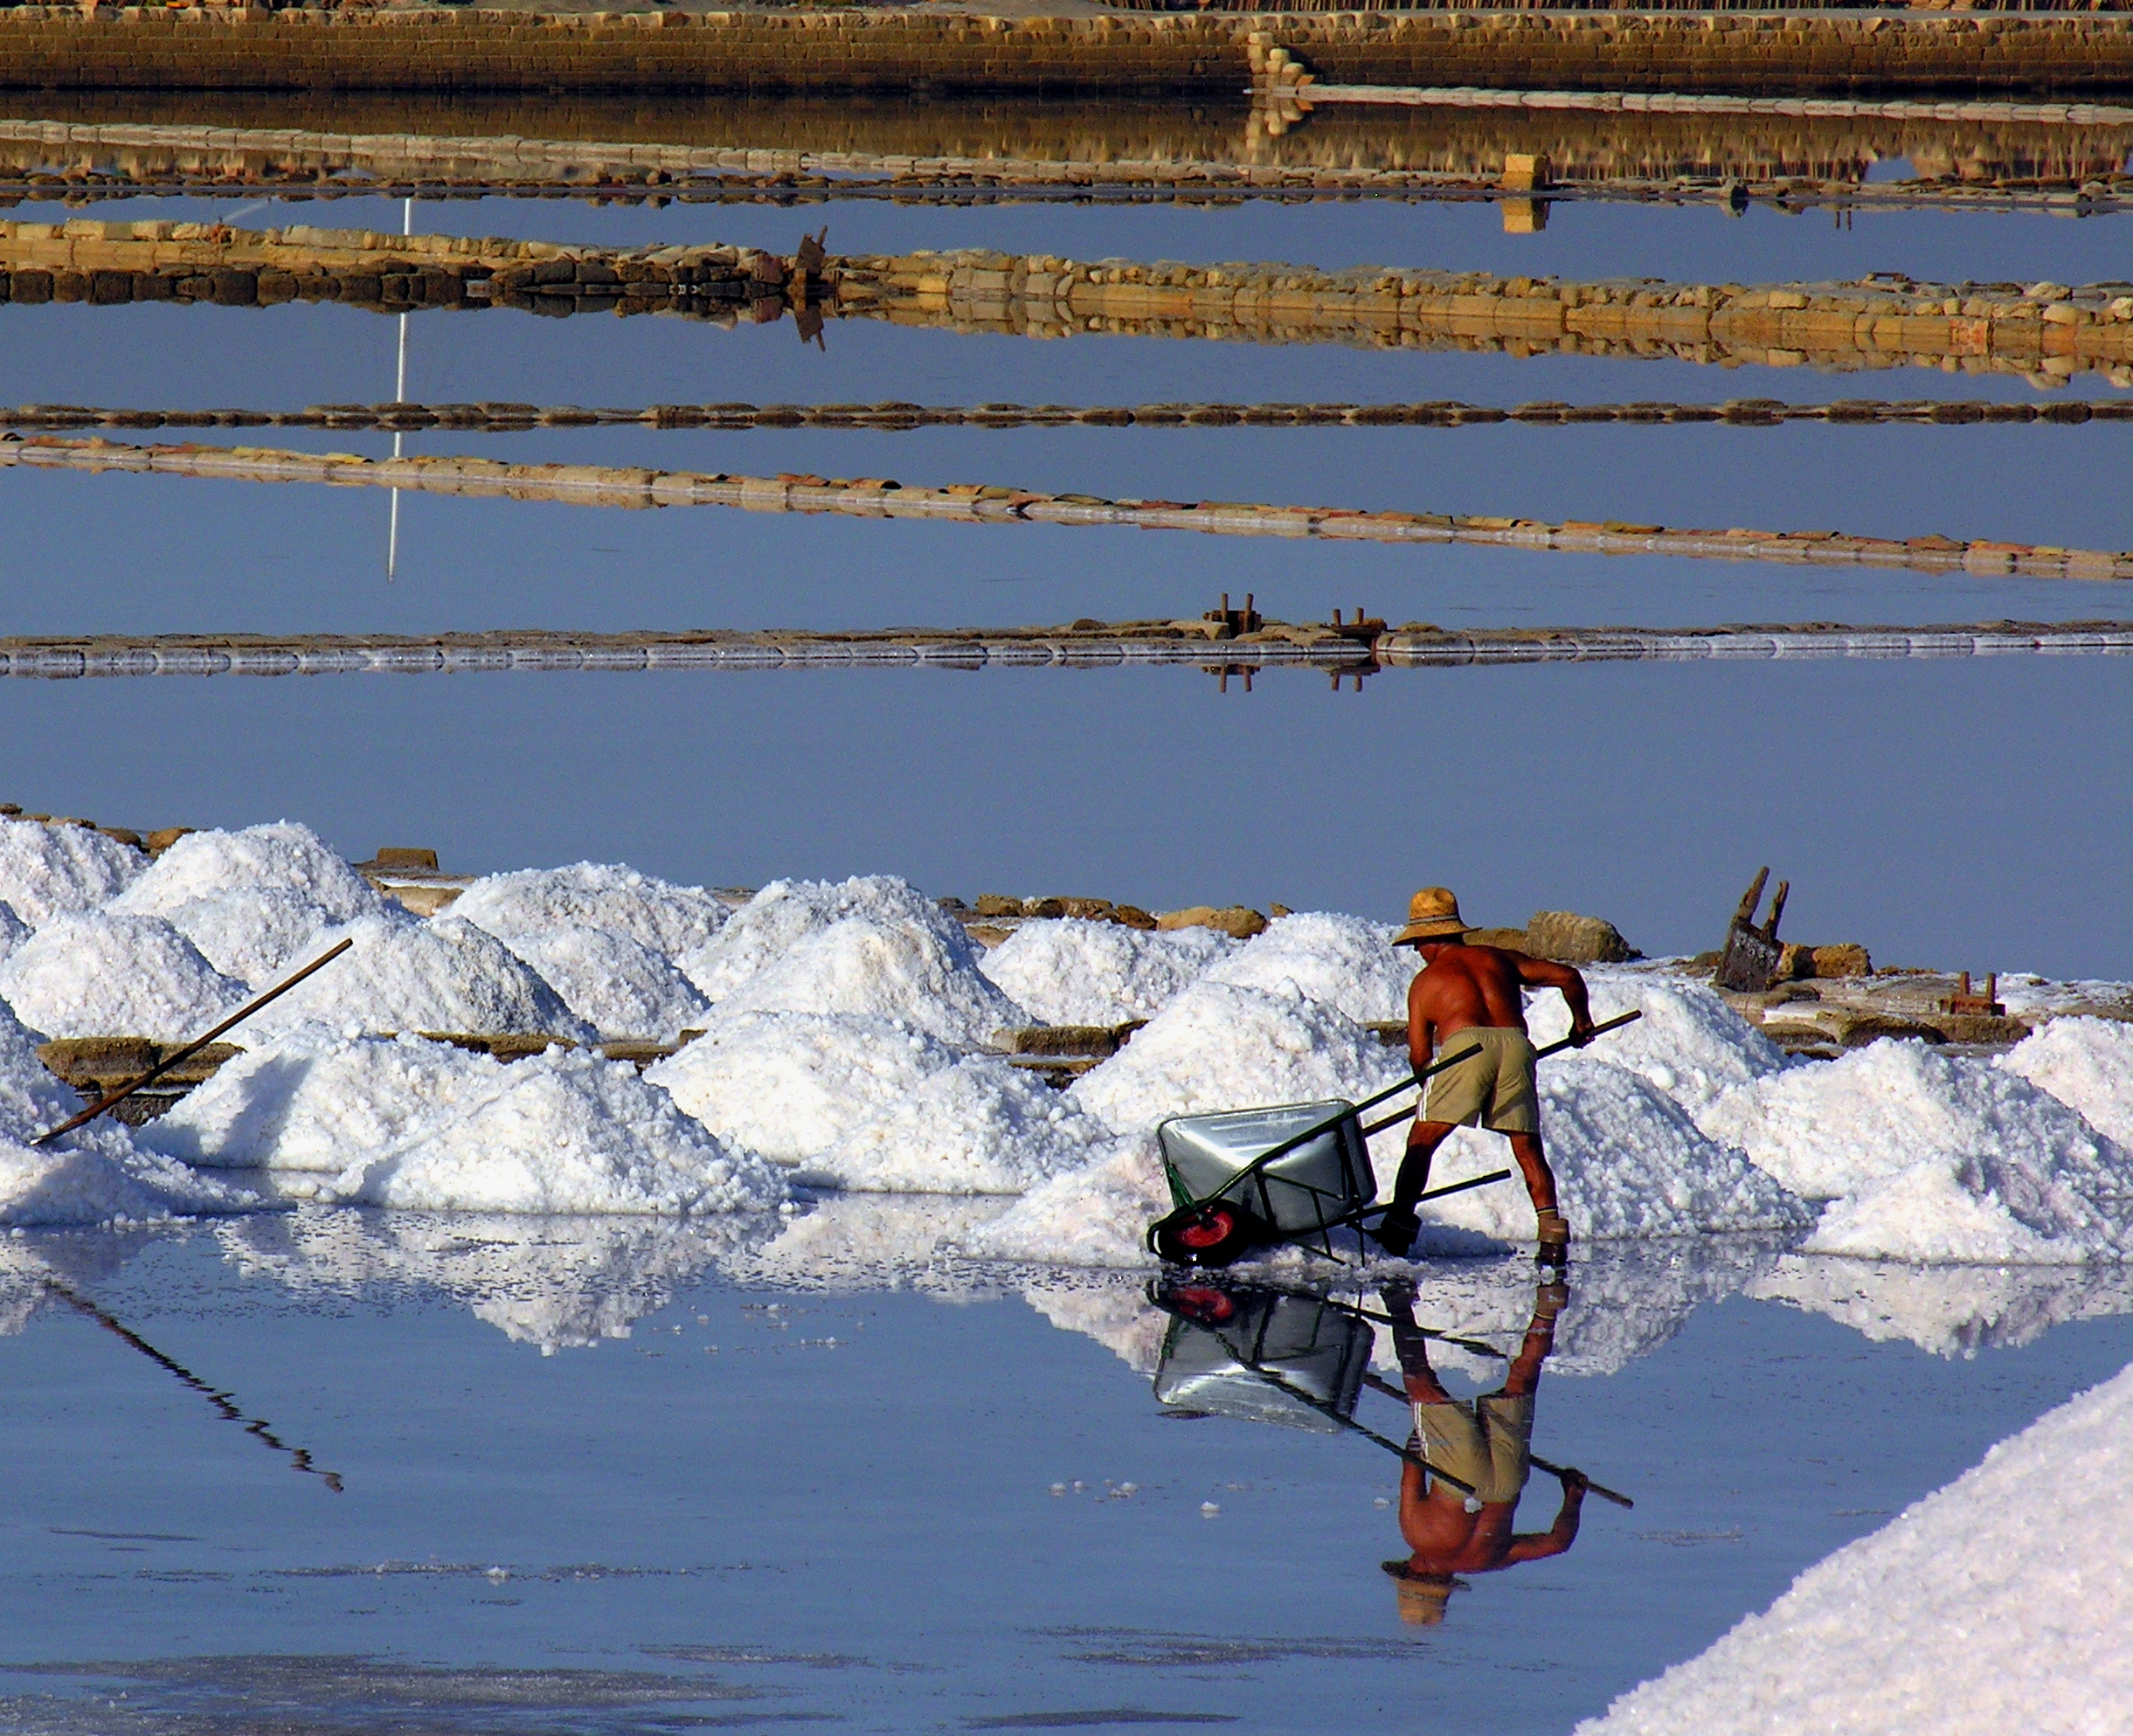
marsala, sicily, italy, snow, winter, water, ice, arctic, freezing